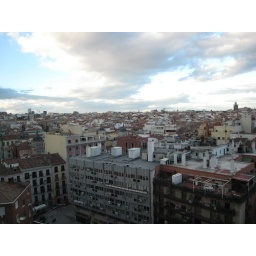
Taken from my hotel bedroom window in Madrid